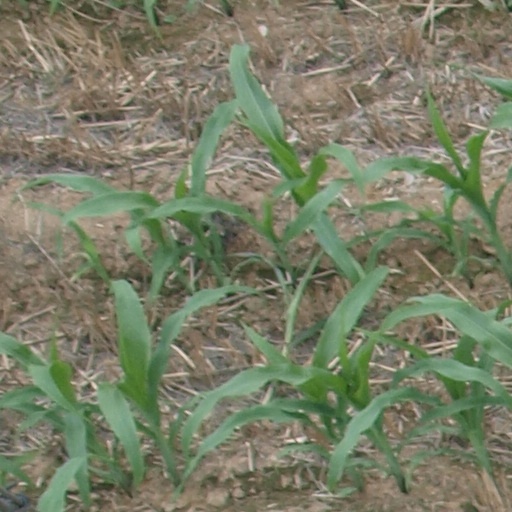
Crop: maize; corn